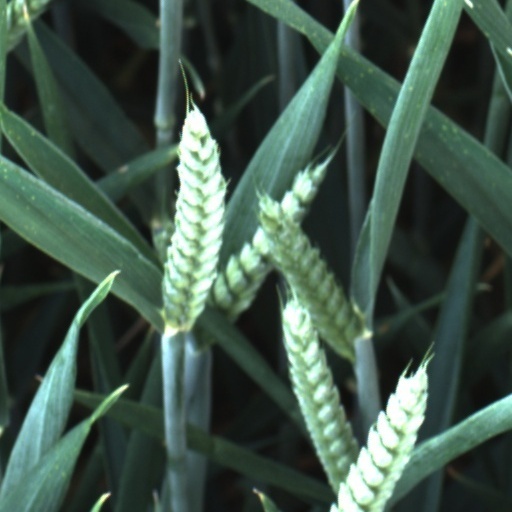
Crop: wheat